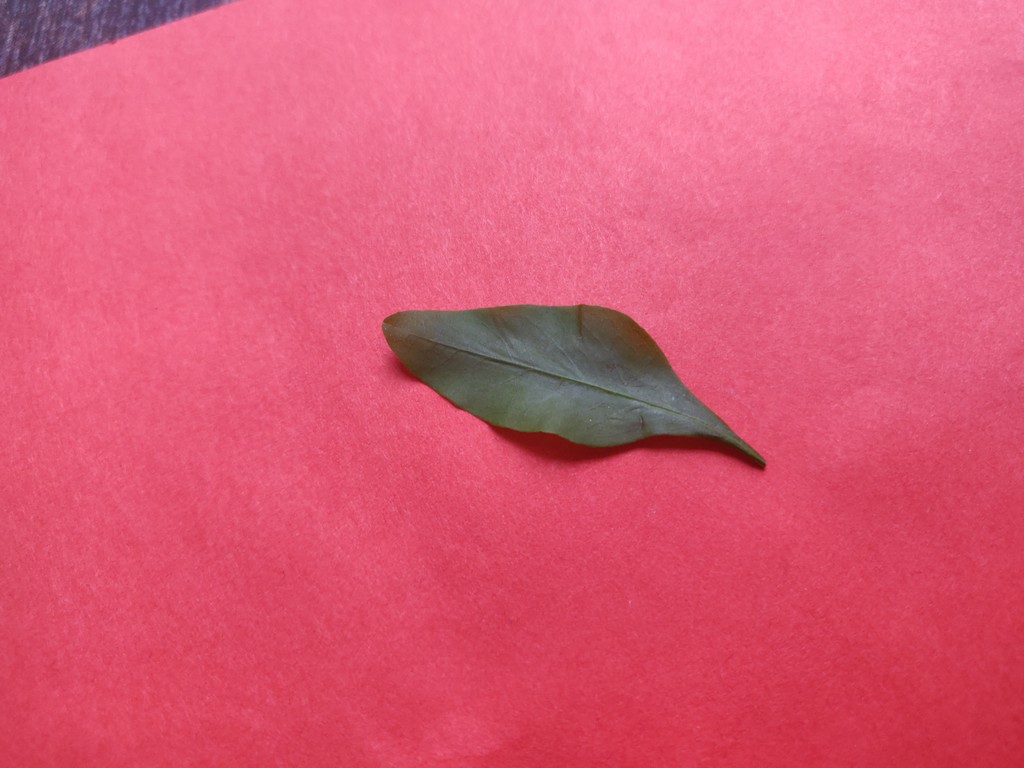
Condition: Healthy
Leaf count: single
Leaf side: front